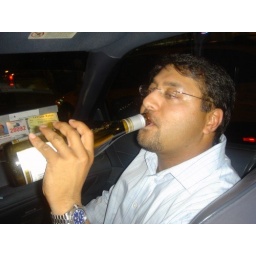
south beach lets you take the leftover wine bottles and drink it in the cab.